2004–05 Philadelphia Flyers season

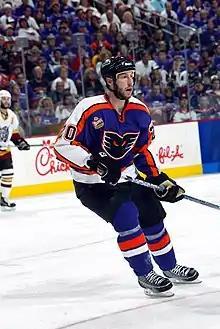
The Flyers signed unrestricted free agent R. J. Umberger in June. Umberger’s 65 points during the 2004–05 regular season led the Calder Cup champion Phantoms.

After being defeated in the seventh game of the 2004 Eastern Conference Finals by the eventual Stanley Cup champion Tampa Bay Lightning, the Flyers prepared for the looming labor uncertainty associated with the impending expiration of the existing NHL Collective Bargaining Agreement. While team captain Keith Primeau was re-signed to a four-year contract worth $17 million prior to hitting the free agent market, leading scorer Mark Recchi was not – general manager Bob Clarke said he would not re-sign Recchi until a new collective bargaining agreement was in place – and instead signed with the Pittsburgh Penguins on July 9. Contract offers were made to impending unrestricted free agents Vladimir Malakhov and Alexei Zhamnov, key acquisitions during the final quarter of the 2003–04 regular season, but the Flyers were unable to come to terms with either player.